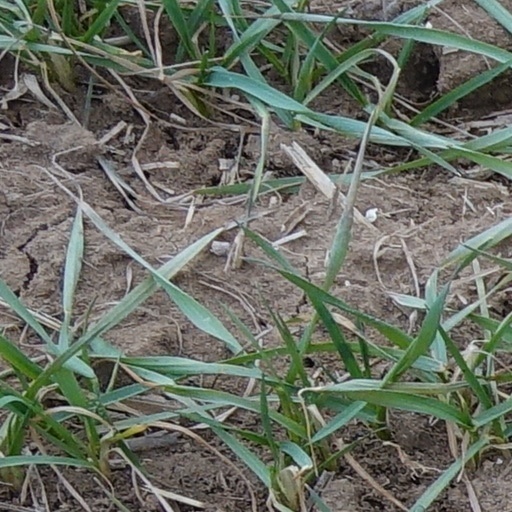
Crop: wheat